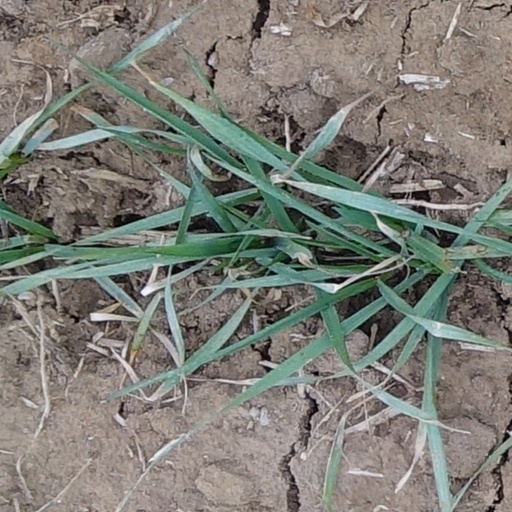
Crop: wheat